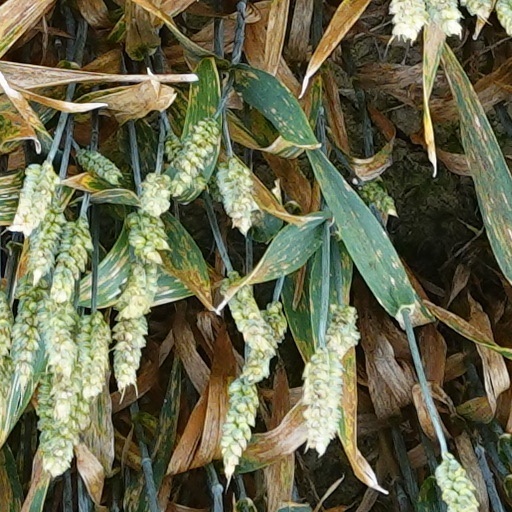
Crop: wheat